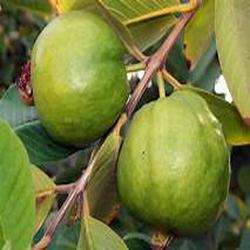
Label: Guava